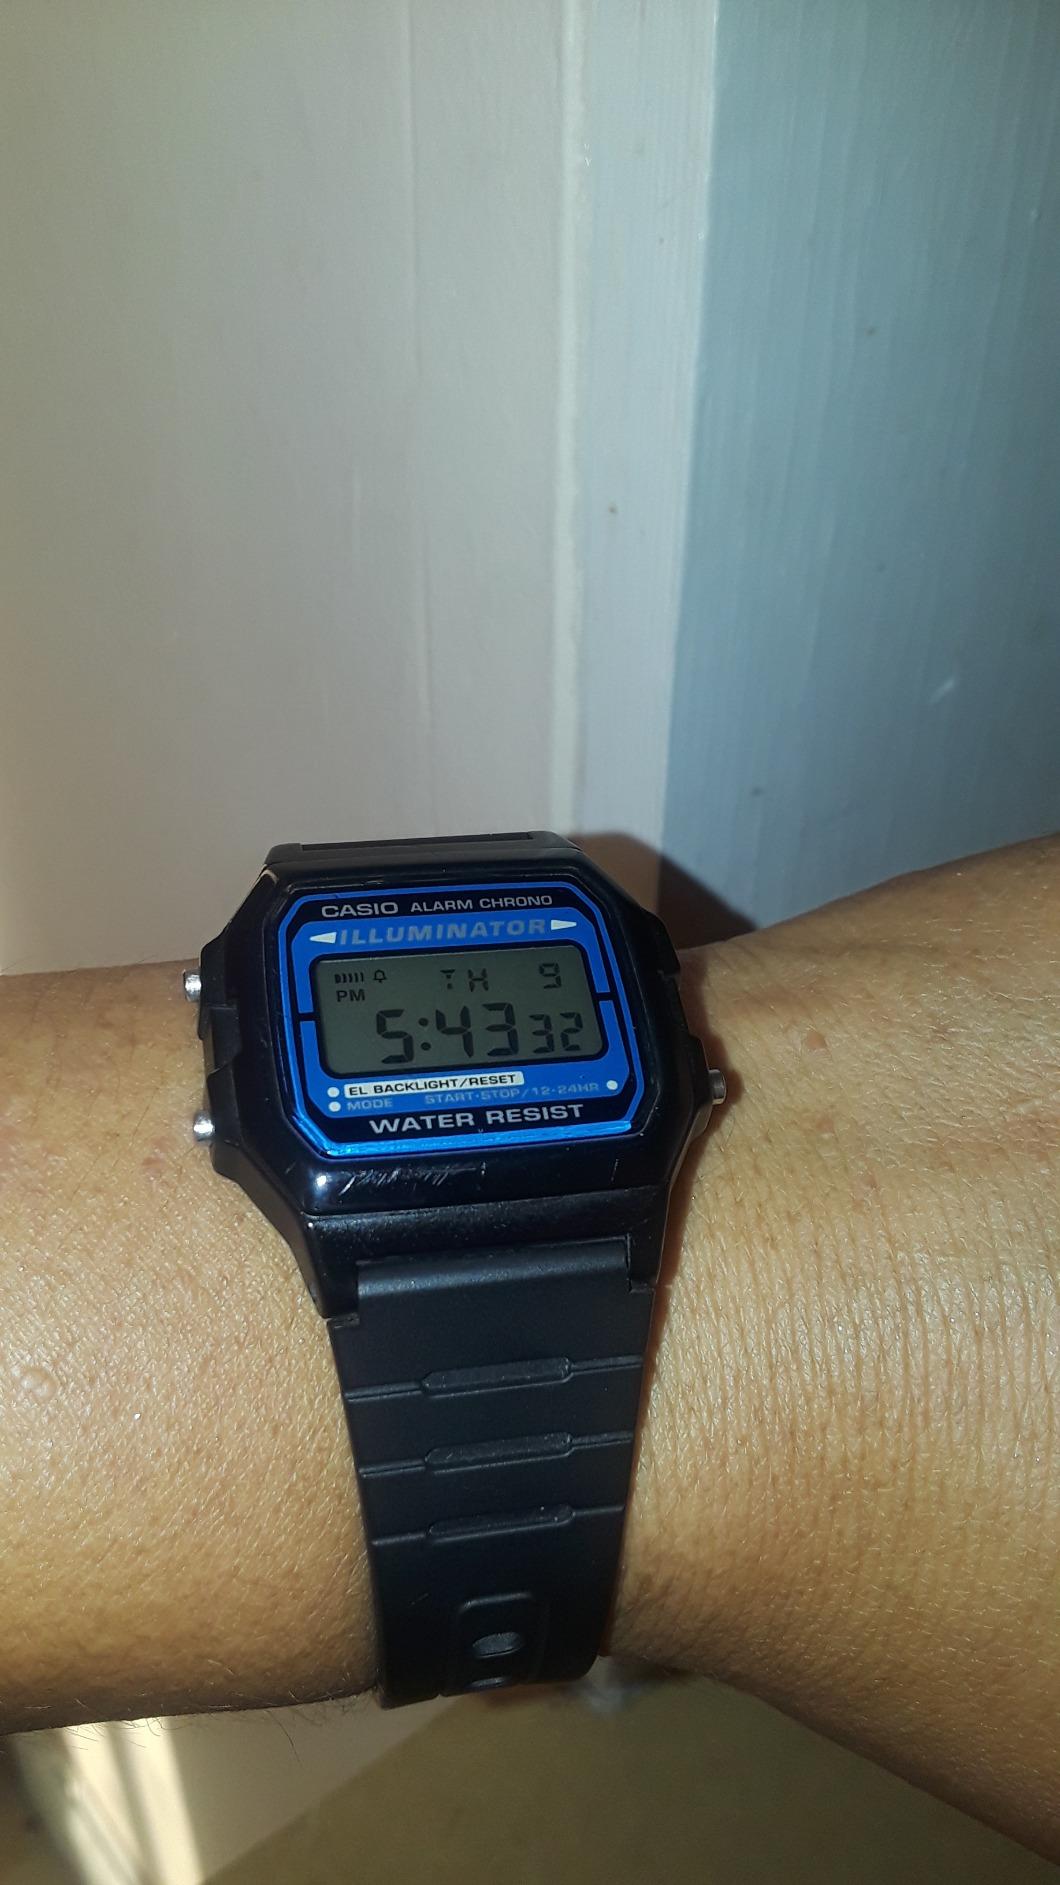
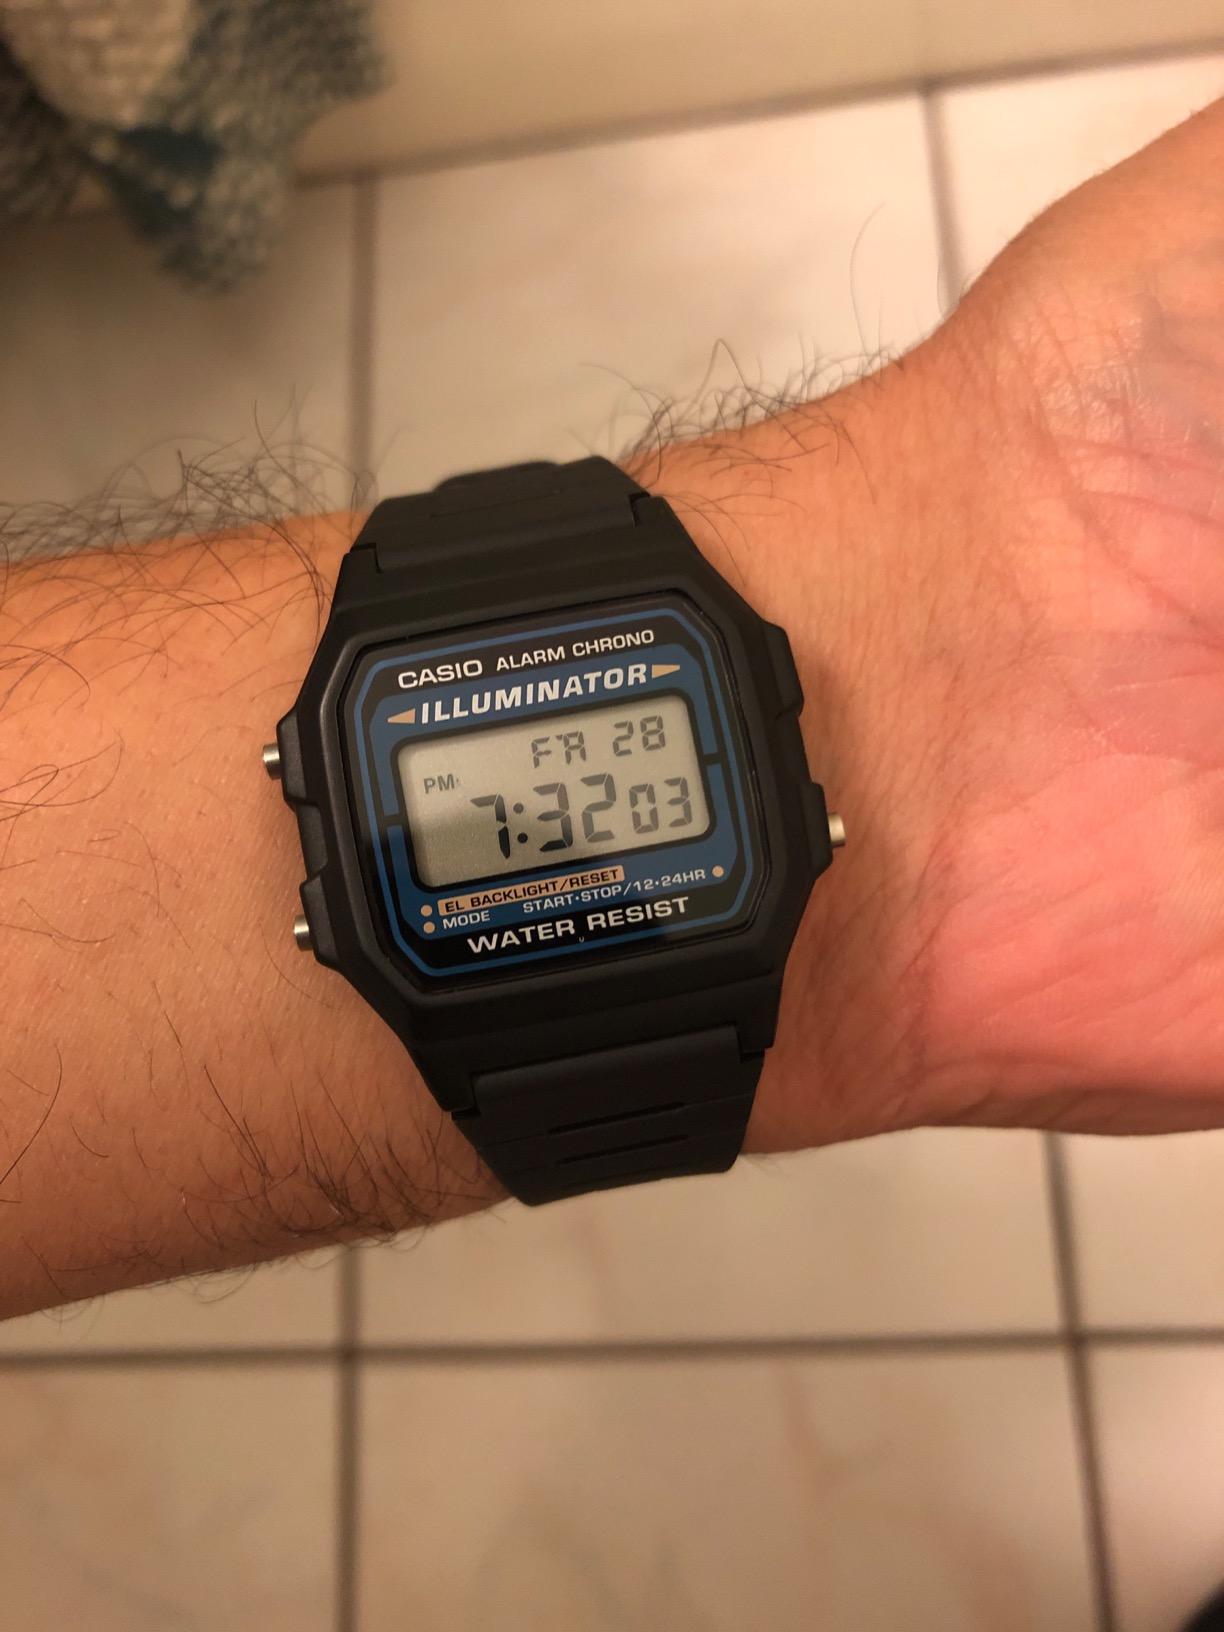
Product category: accessories_watch
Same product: yes